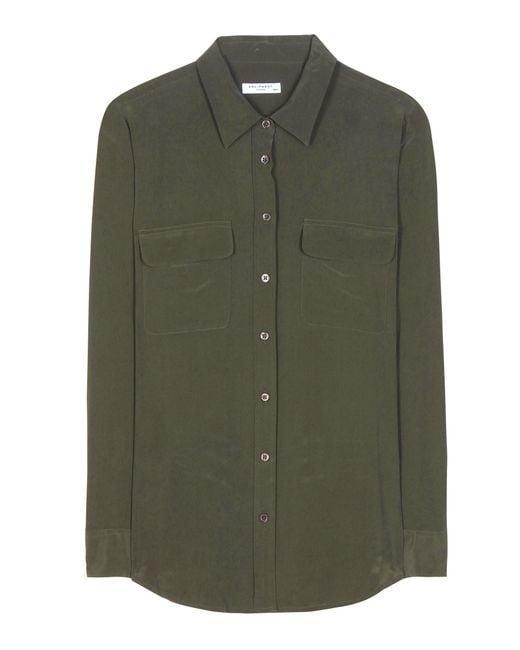
Dunkelgraues Damen Seidenknopfhemd